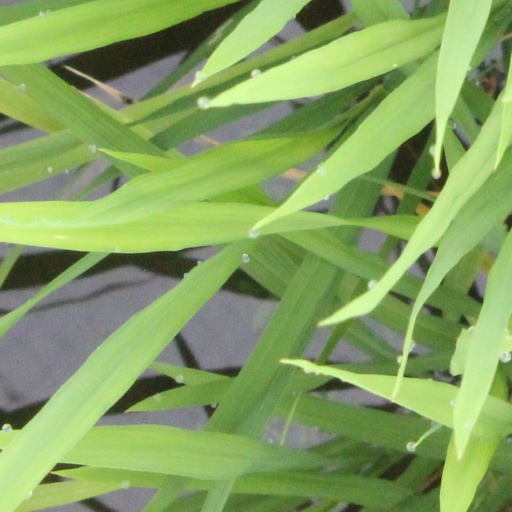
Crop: rice